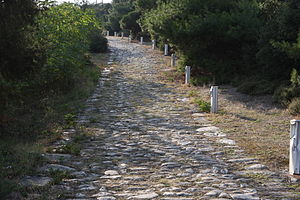
Via Egnatia / Bygning
Via Egnatia ved Neapoli, nutidens Kávala
Via Egnatia var en vej, romerne byggede 2. århundrede f.Kr. Vejen krydsede de romerske provinser Illyrien, Macedonia og Thrakien gennem områder, der nu er dele af Albanien, Republikken Makedonien, Grækenland og Tyrkiet.